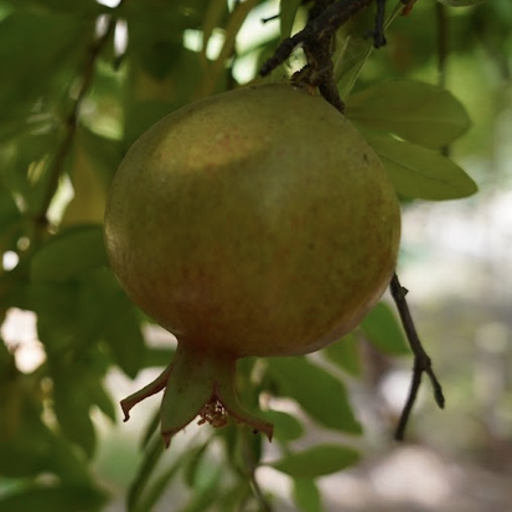
Label: Healthy